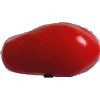
Label: Tomato 2